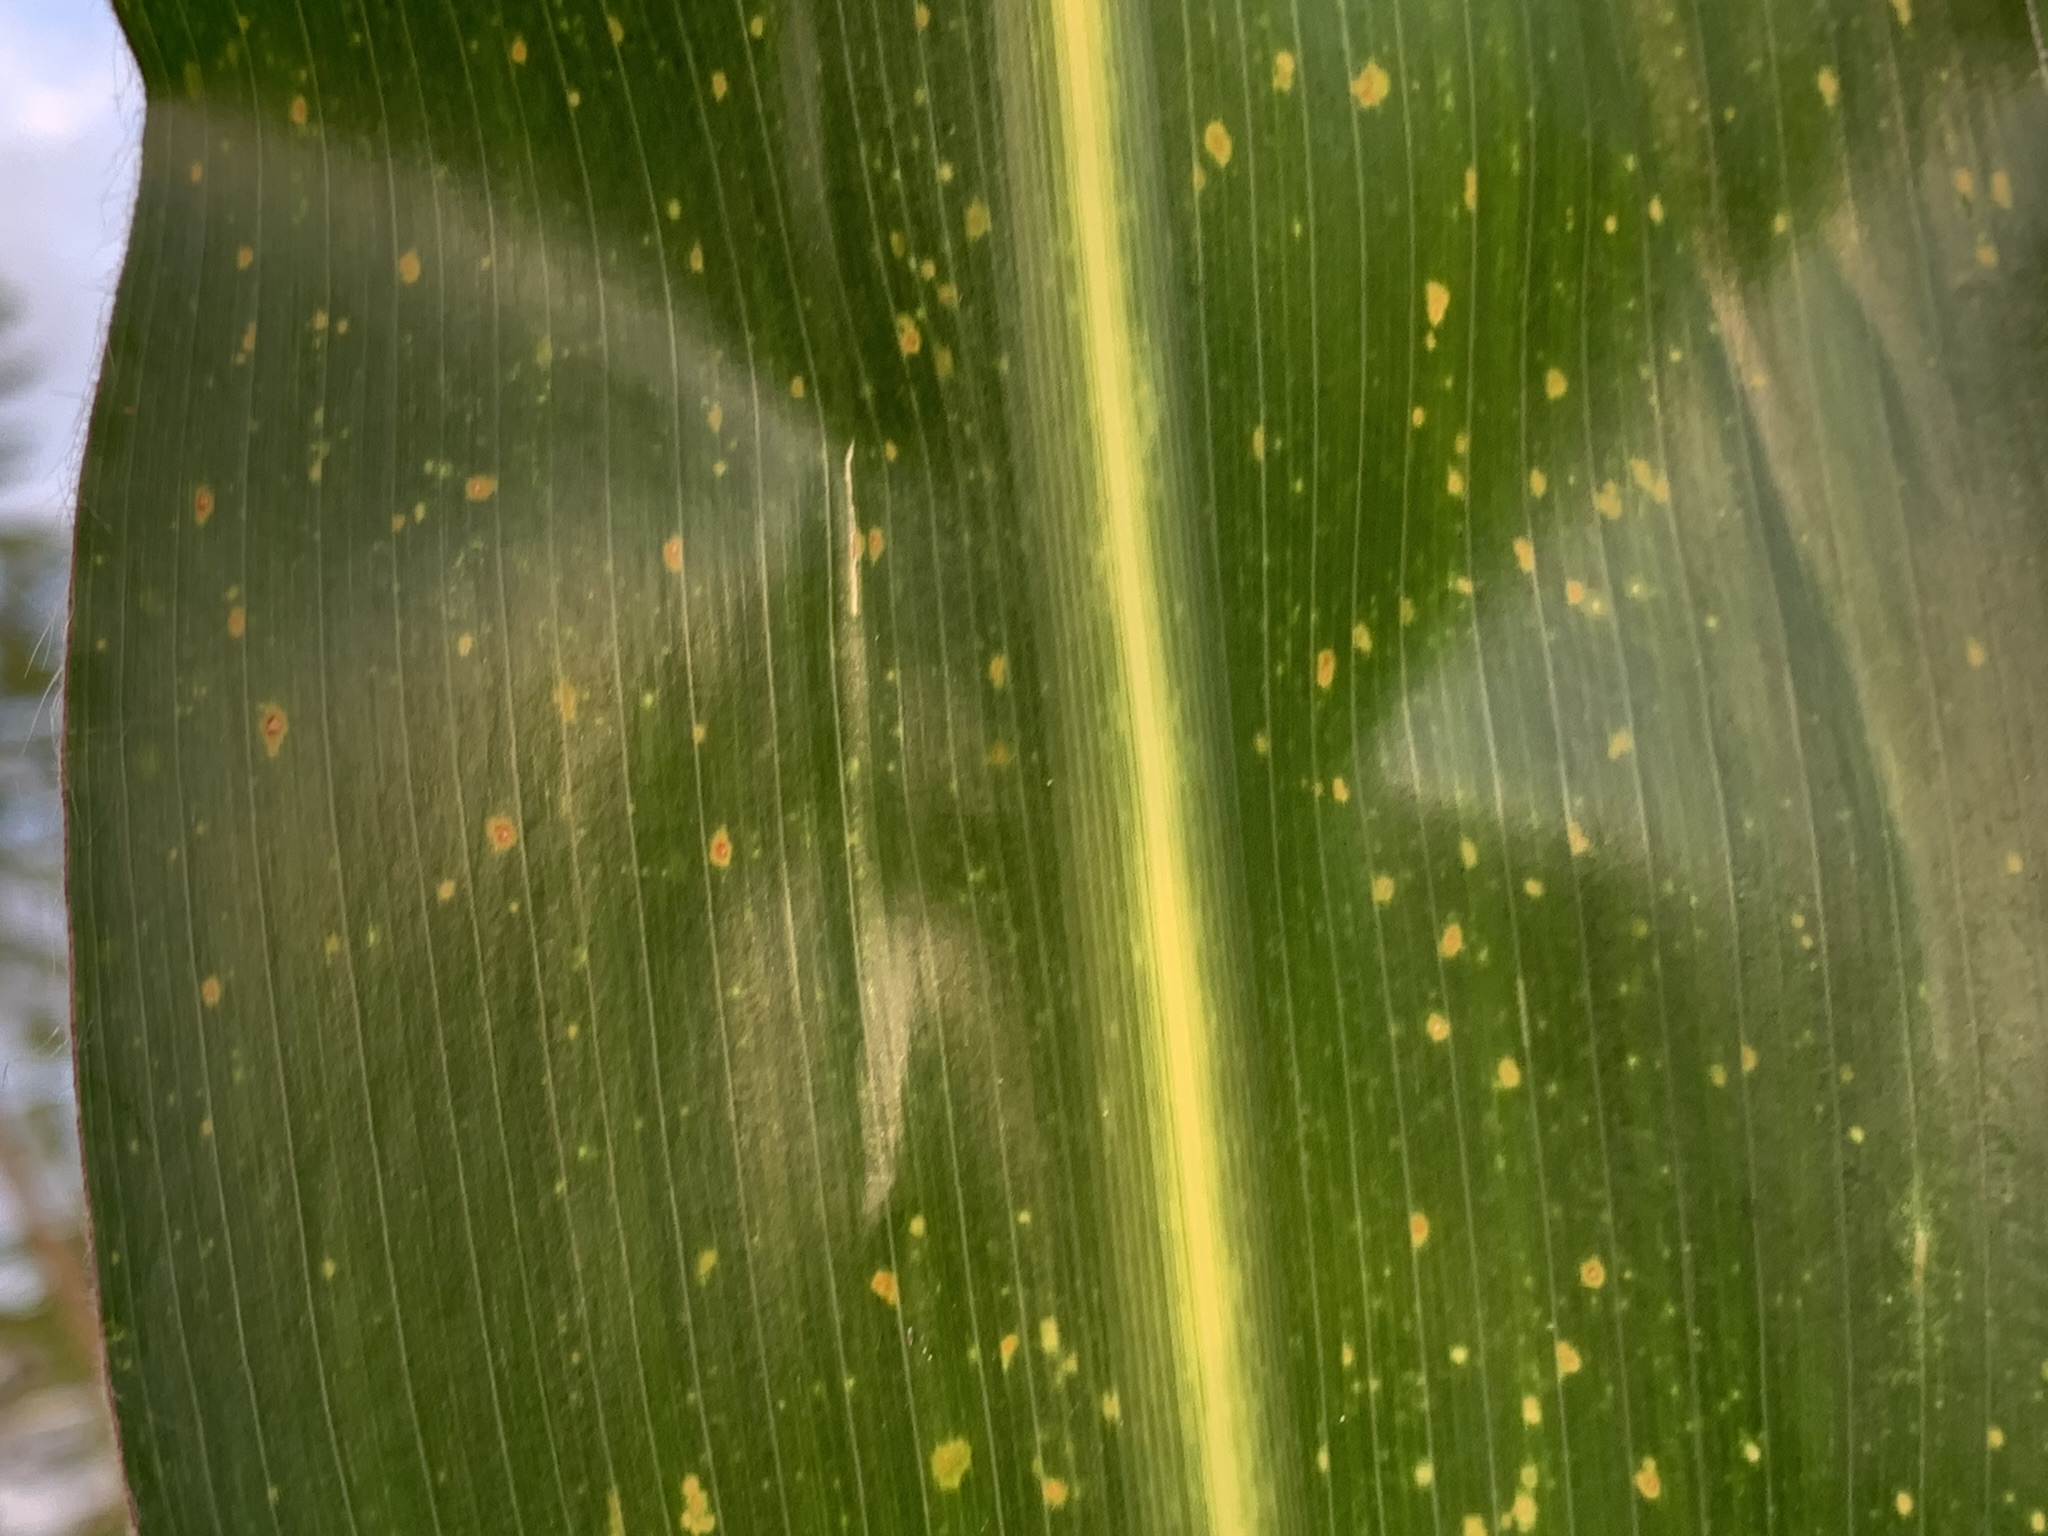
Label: MLN